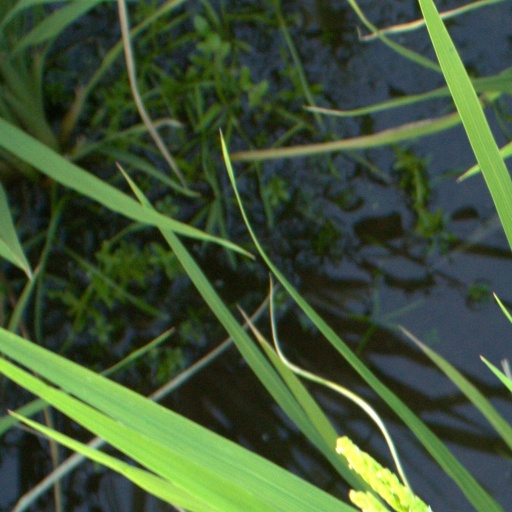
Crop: rice